Kimi no Shiranai Monogatari

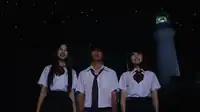
Kitade, Tanabe and Fukunaga (respectively) gaze up at the Summer Triangle with Inubōsaki lighthouse in the background in the music video.

The music video was shot in Chōshi, Chiba, Japan. Tokawa Station on the Chōshi Electric Railway Line and Inubōsaki lighthouse can be seen in the video. The video, directed by Hirohisa Sasaki, does not feature any members of Supercell nor the singer Nagi Yanagi. Instead, the video prominently follows the actors Marika Fukunaga, Shuto Tanabe and Naho Kitade, who play members of a high school astronomy club with five others. Fukunaga, Tanabe and Kitade are in a love triangle where Fukunaga initially holds feelings for Tanabe, who pursues a relationship with Kitade. Time passes in the video, going through summer vacation and eventually graduation. As a parting gift, Tanabe gives Fukunaga his address, written on an ice cream stick, to where he is moving to in Tokyo, and he parts with Kitade at the train station, hinting that he broke off his relationship with Kitade to possibly start over with Fukunaga. More time passes, and Fukunaga is shown throwing the ice cream stick into the ocean after being reminded of the time she spent with Tanabe. The video ends with a flashback showing Fukunaga, Tanabe and Kitade happily gazing at the Summer Triangle at Inubōsaki lighthouse. The Summer Triangle is shown twice in the video as an allusion to the beginning of the second verse of the song which mentions it.